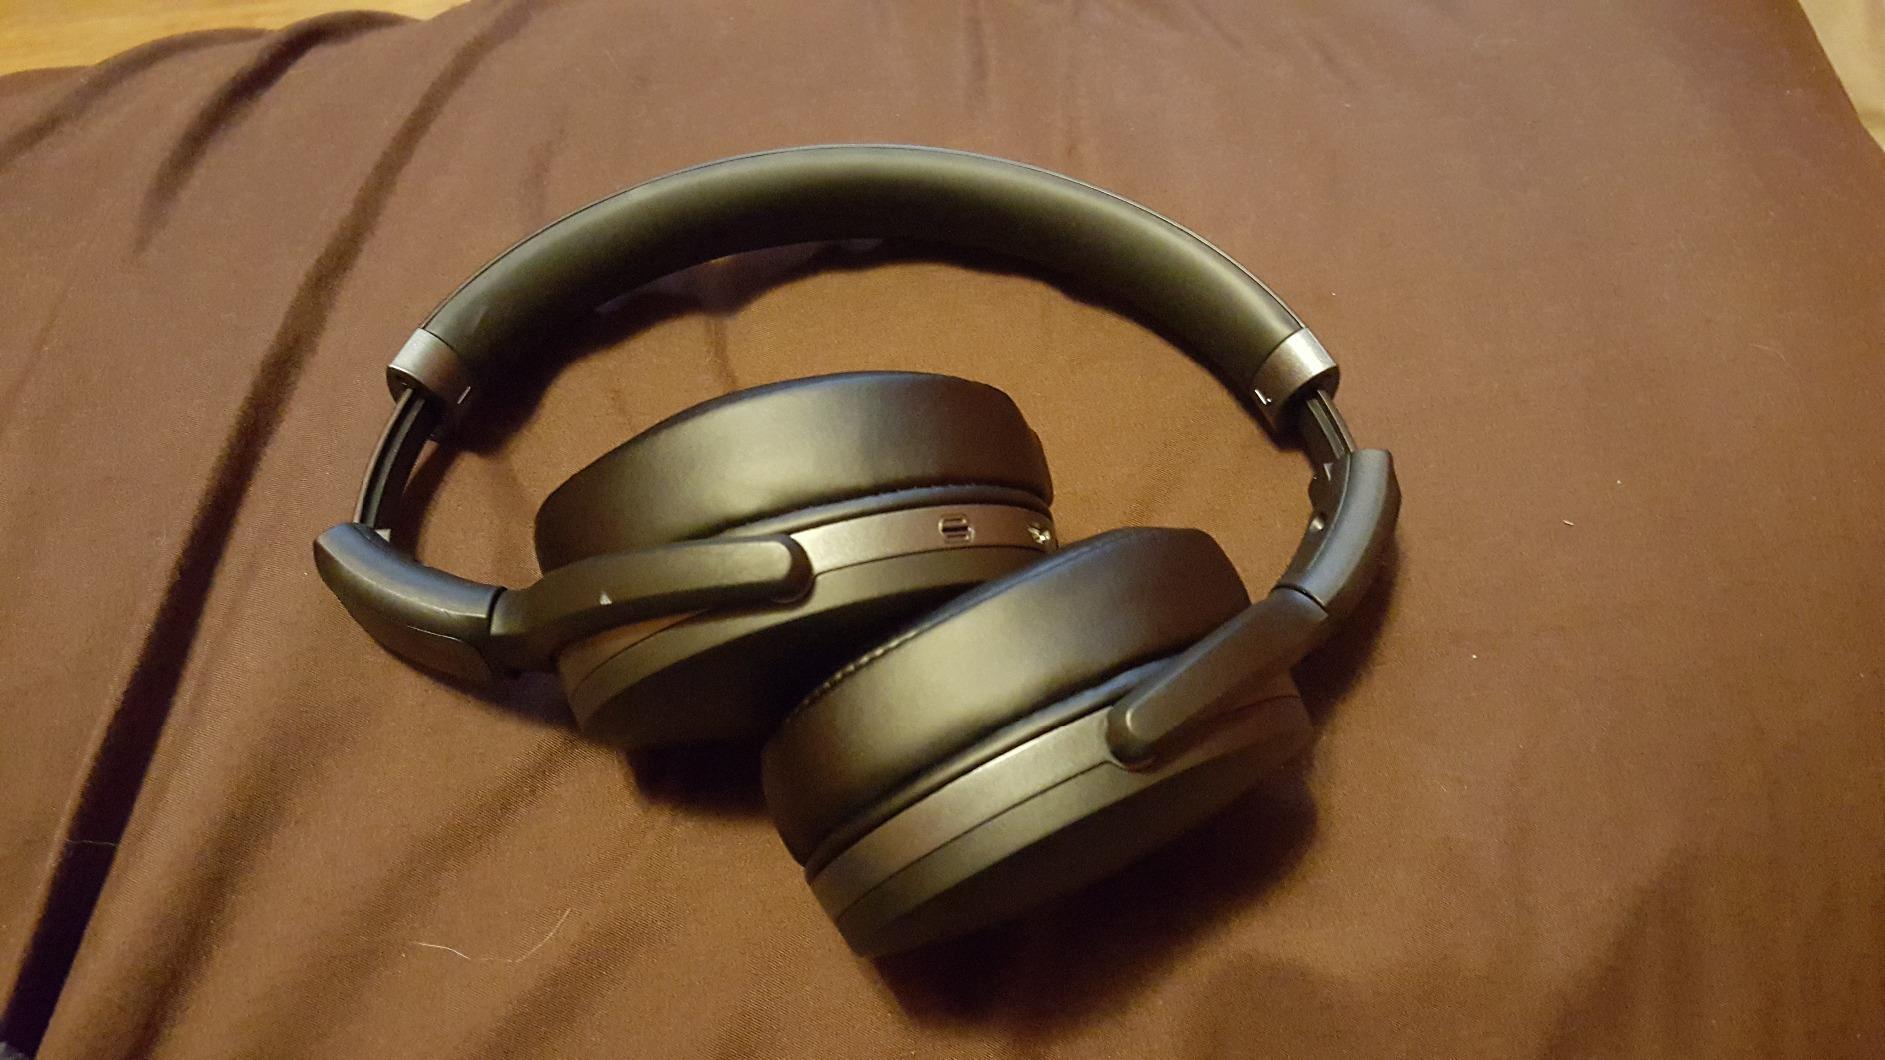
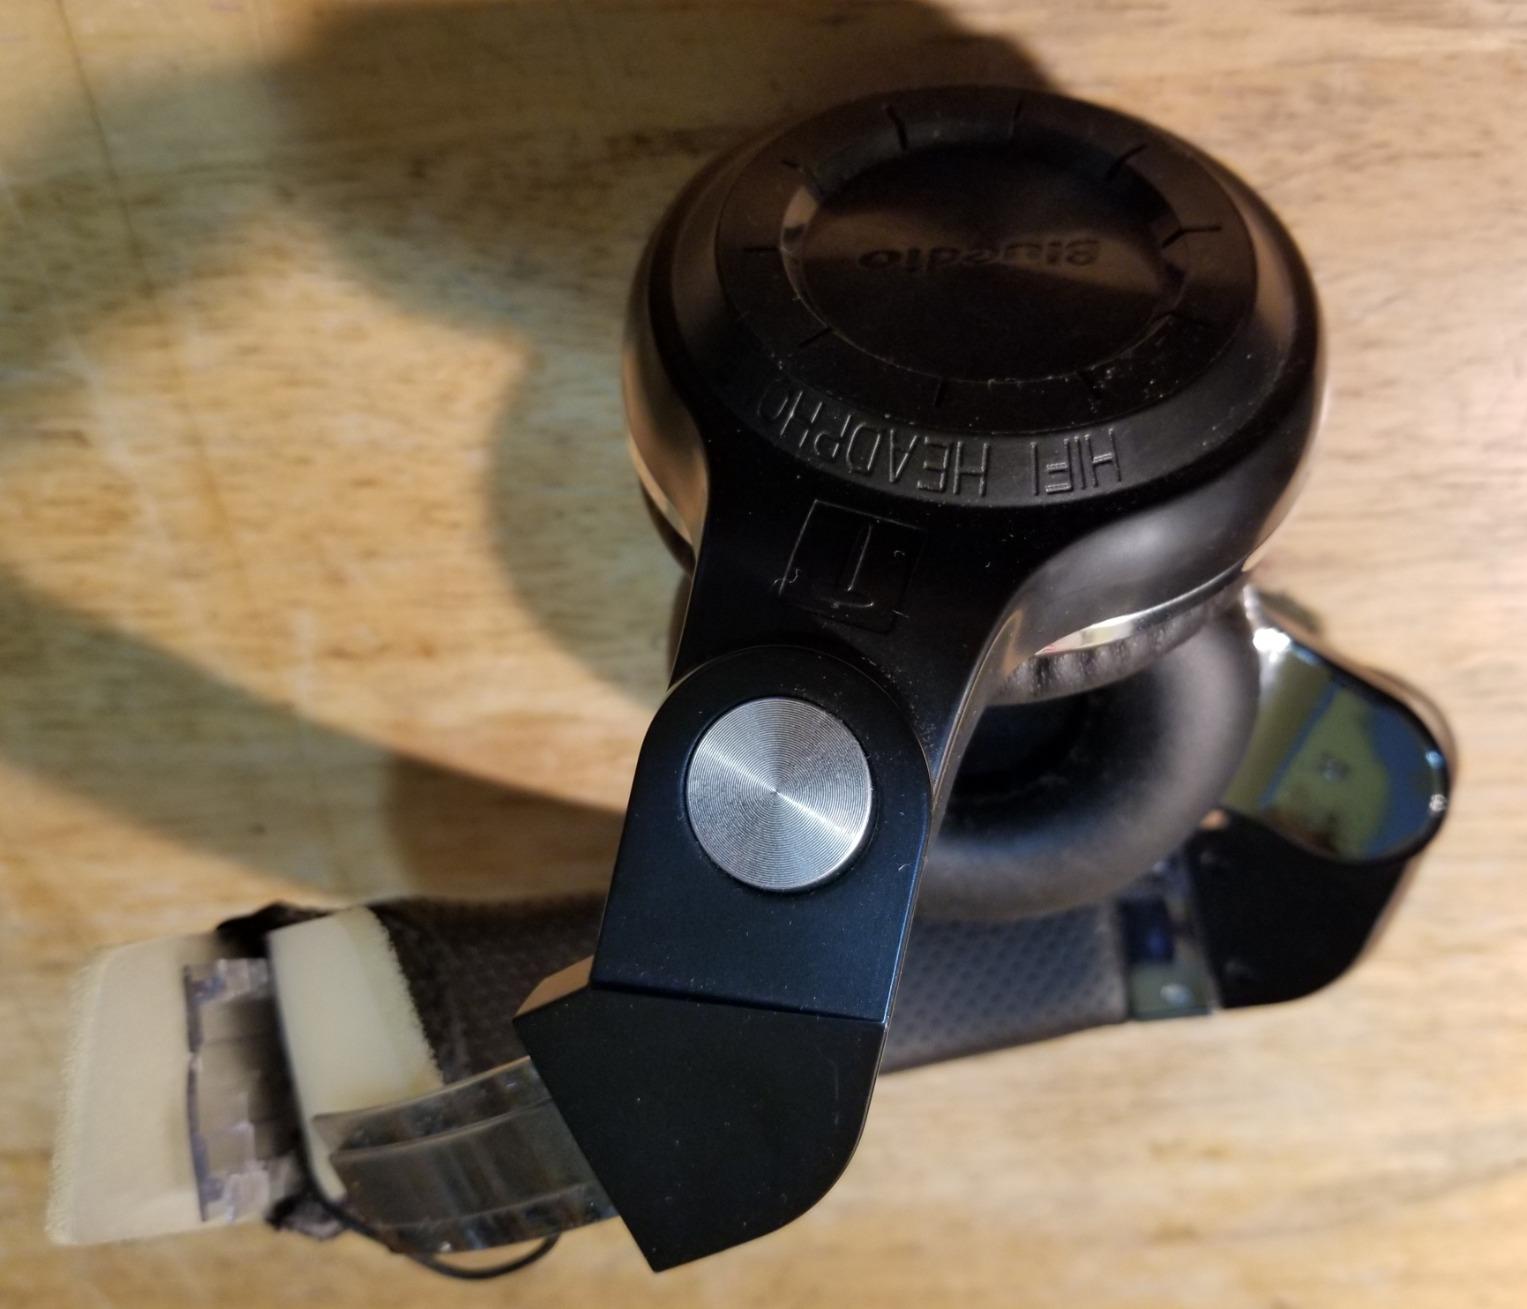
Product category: headphones
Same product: no